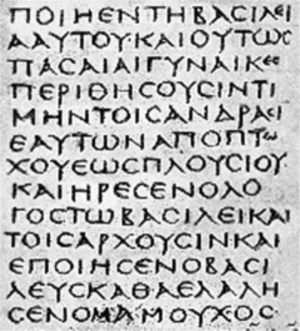
La scriptio continua, également nommée scriptura continua, est un type d'écriture ininterrompue utilisé couramment dans la civilisation étrusque comme dans l'Antiquité gréco-romaine.
Le Codex Sinaiticus est un des deux plus anciens manuscrits de la Bible — avec le Codex Vaticanus — qui rassemble à la fois l'Ancien et le Nouveau Testament. Classé par Gregory-Aland nᵒ 01 ou א, c'est un codex de la Bible, écrit en caractères de type oncial et datant du IVᵉ siècle, entre 325 et 360. Il contient des parties du texte de la Septante de l'Ancien Testament, la totalité du Nouveau Testament, l'Épître de Barnabé et le Pasteur d'Hermas.
L’alphabet grec est, historiquement, à l'origine des alphabets modernes servant à écrire les langues européennes. Ce n’est pas une création ex nihilo, car il est dérivé des alphabets utilisés sur la côte de Phénicie, l’alphabet phénicien. Celui-ci est à proprement parler un abjad, un alphabet consonantique. Cependant, vers le IXᵉ siècle av. J.-C., des matres lectionis y apparurent pour indiquer certaines voyelles, surtout des voyelles finales.